Khichdi (dish)

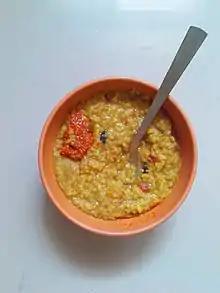
A bowl of dal khichri served with achar

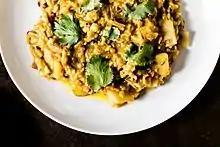
Homemade khichadi

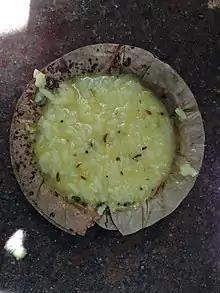
"Khichri prasāda" served in areca-leaf traditional bowl, Bengaluru

Khichdi or khichri (Odia: ଖେଚୁଡି) is a dish in South Asian cuisine made of rice and lentils ("dal") with numerous variations. Variations include "bajra" and mung "dal" "khichri". In Indian culture, in several regions, especially in the northern areas, it is considered one of the first solid foods that babies eat.